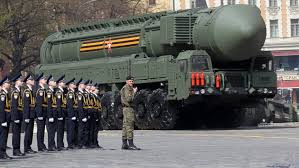
Label: Rs-24